Tin Machine

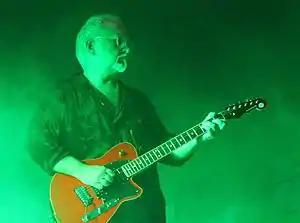
Reeves Gabrels in 2012

The 1987 Bowie album "Never Let Me Down" and subsequent Glass Spider Tour had left critics unimpressed, and Bowie was aware of his low standing. Eager to return to making music for himself rather than the mainstream audience he had acquired following the "Let's Dance" album,